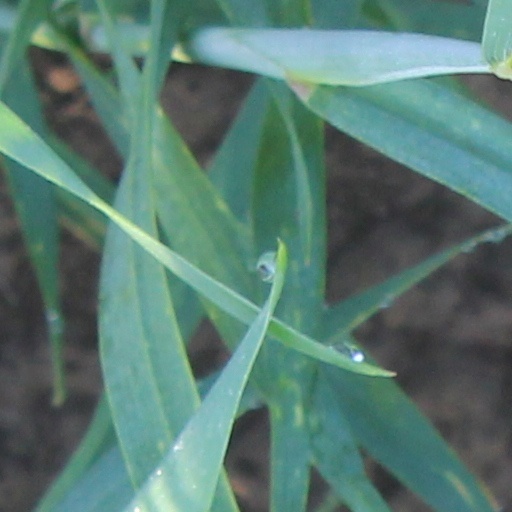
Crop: wheat